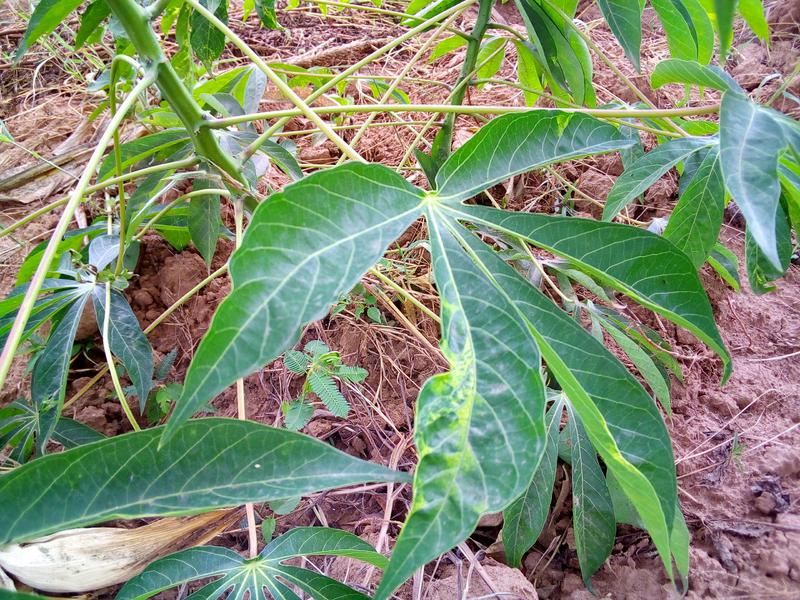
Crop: cassava
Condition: mosaic_disease